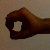
The image shows a hand gesture representing the number 0 in Indian Sign Language.